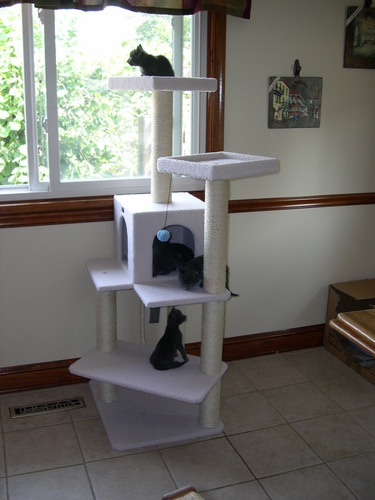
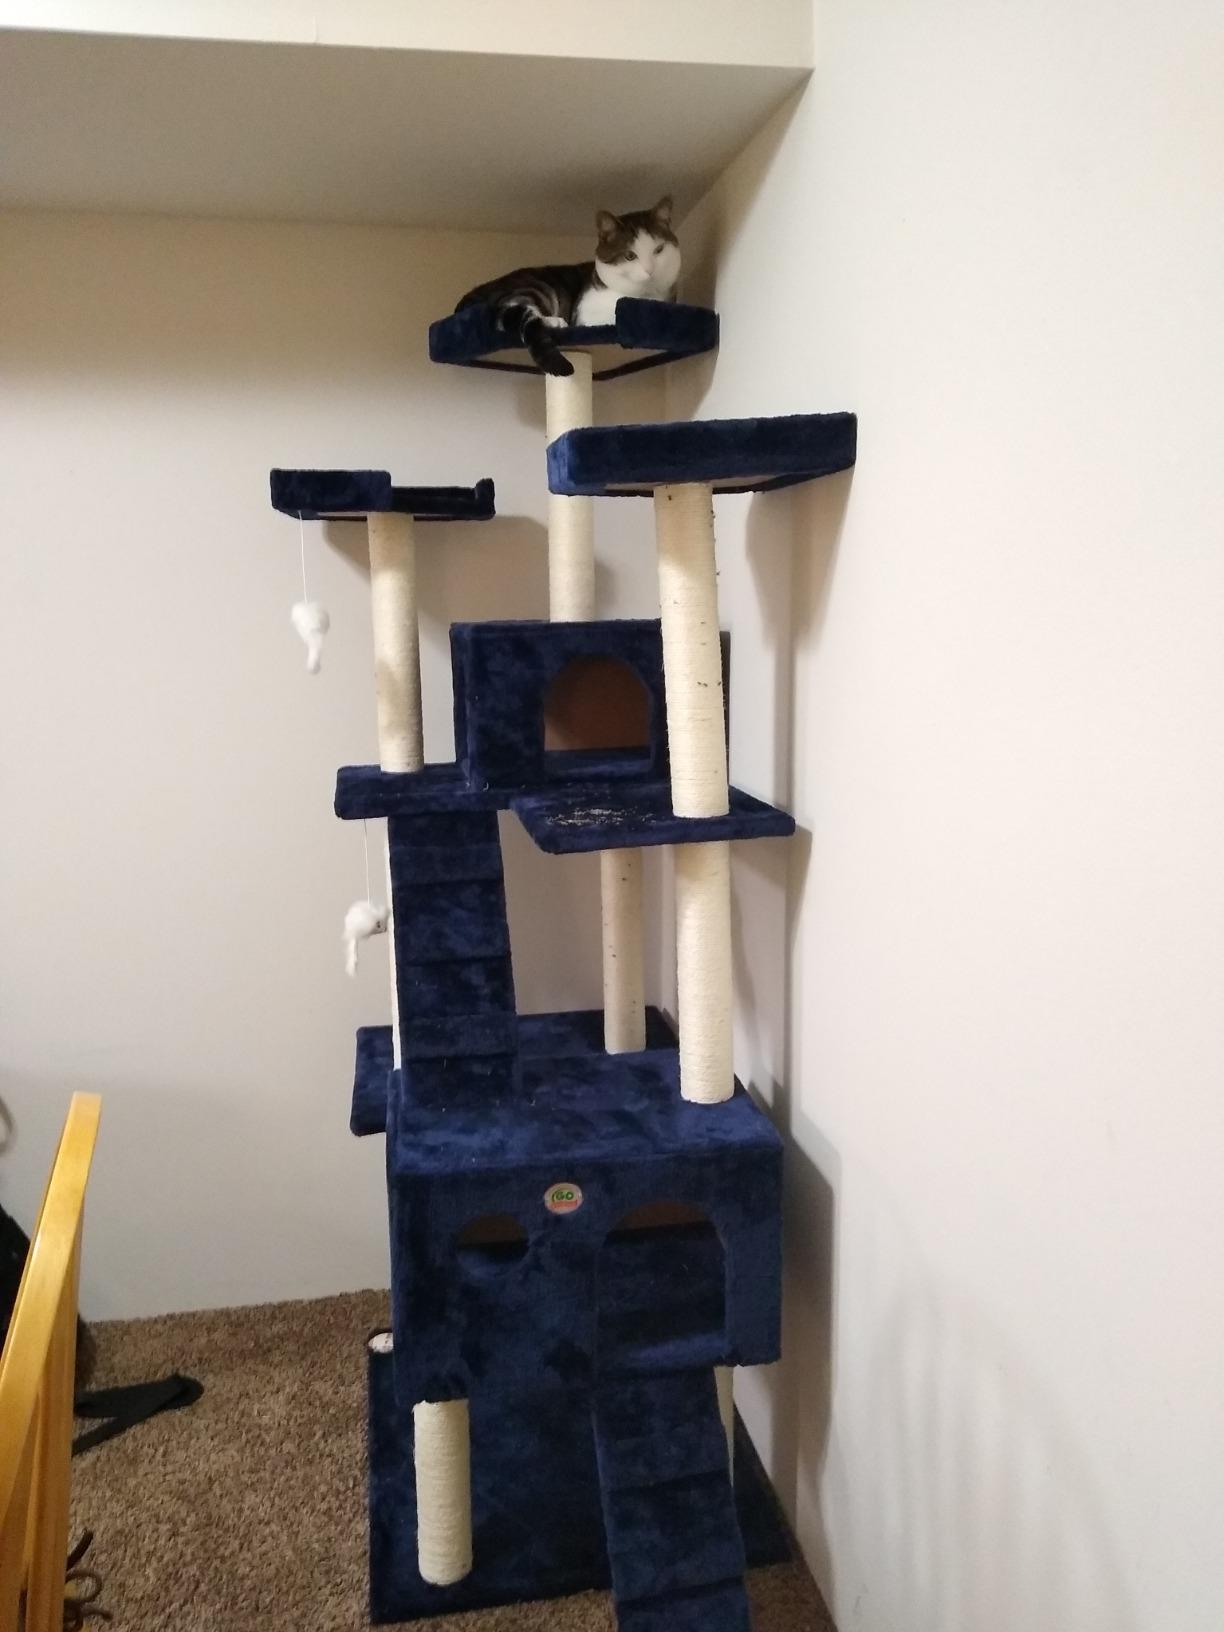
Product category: items_cat tree
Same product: no